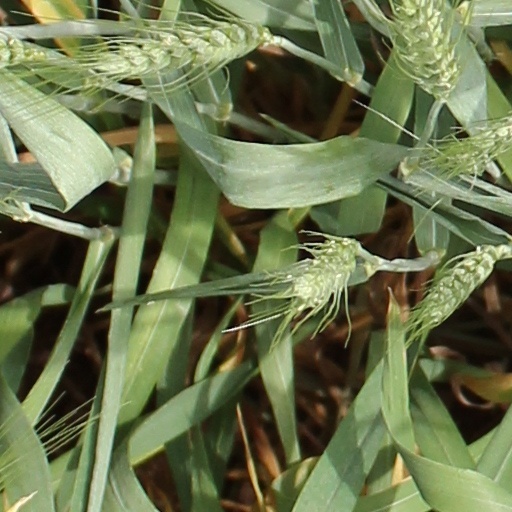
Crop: wheat